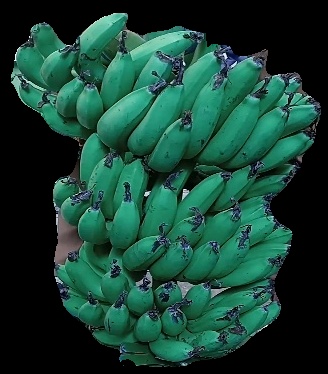
Variety: pachbale
Grade: grade3